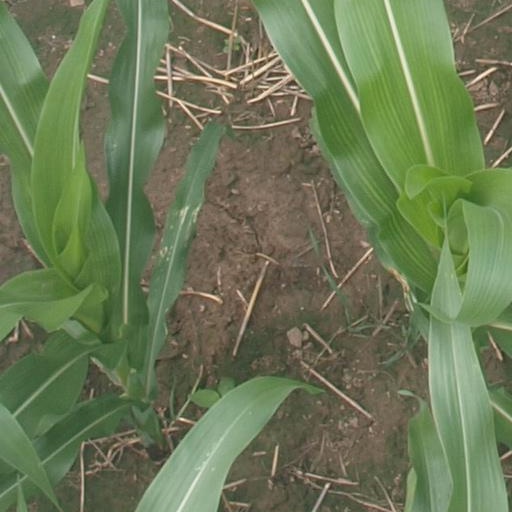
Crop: maize; corn